C. W. Martin

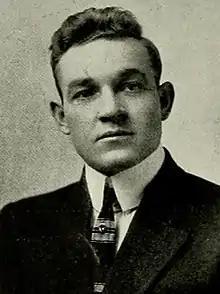
Martin pictured in "Yackety Yack 1913", North Carolina yearbook

Charles William Martin (September 17, 1887 – March 14, 1978) was an American college football player, track athlete, and sports coach. He served as the head football coach at the University of North Carolina at Chapel Hill for one season in 1912, compiling a record of 3–4–1.